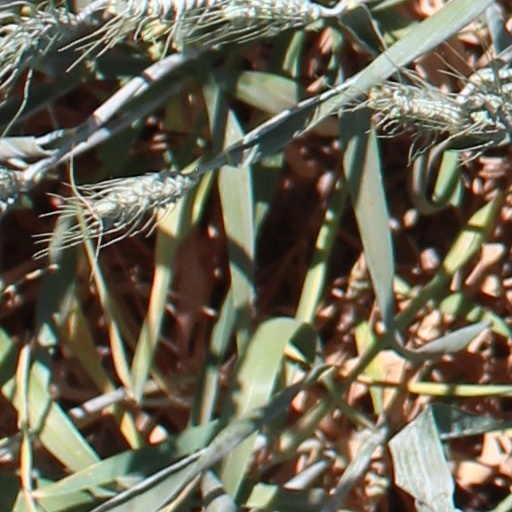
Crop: wheat